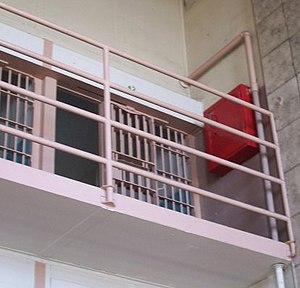
Robert Franklin Stroud, né le 28 janvier 1890 à Seattle, dans l'État de Washington, et mort le 21 novembre 1963 à Springfield dans le Missouri, surnommé l'« homme aux canaris d'Alcatraz », était un prisonnier à la prison fédérale d'Alcatraz qui trouva prétendument un réconfort à son emprisonnement en élevant et vendant des oiseaux. Malgré son surnom, il ne fit jamais commerce d'oiseaux pendant sa détention à Alcatraz, mais bien pendant qu'il était à la prison fédérale de Leavenworth. Cette confusion provient d'un film qui l'a rendu célèbre : Le Prisonnier d'Alcatraz, bien que le film montre qu'il abandonne ses oiseaux en étant transféré dans le pénitencier de haute sécurité.